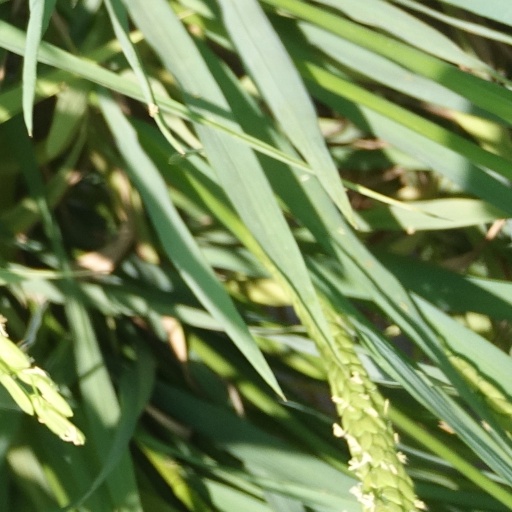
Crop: rice